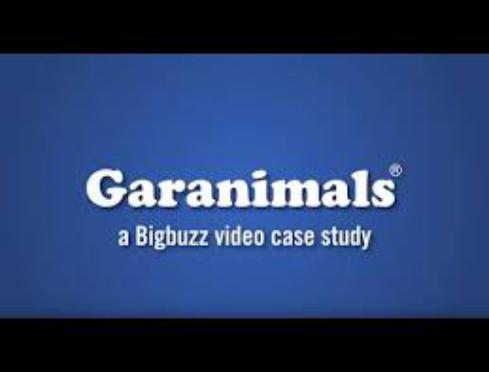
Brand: garanimals
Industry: Clothes